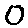
Label: 0